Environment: real
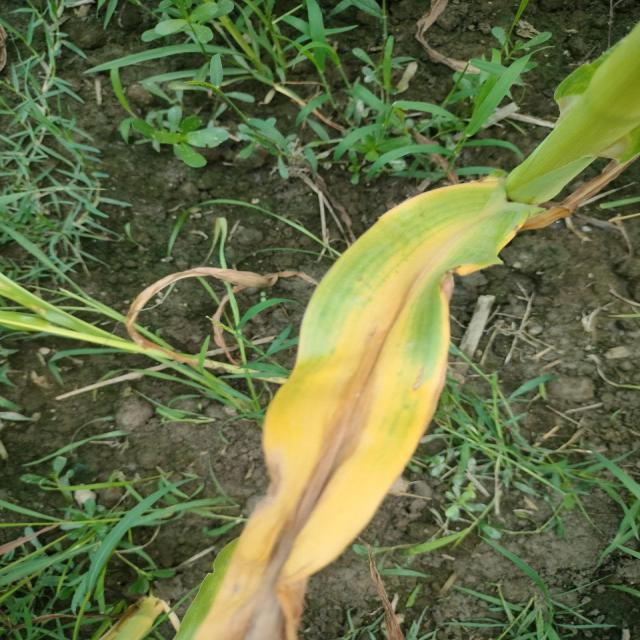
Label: nitrogen_deficiency